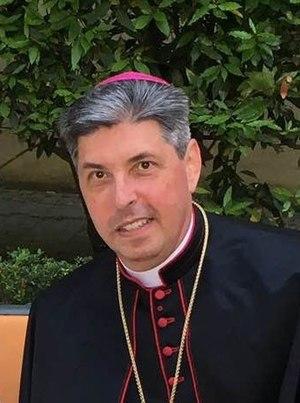
José Avelino Bettencourt, né le 23 mai 1962 à Velas, est un prêtre et diplomate luso-canadien, chef du protocole de la secrétairerie d'État du Saint-Siège à partir du 14 novembre 2012 avant d'être nommé nonce apostolique le 26 février 2018.